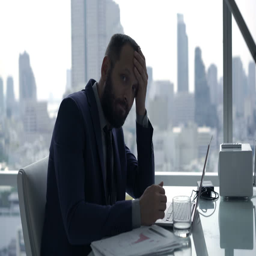
portrait of sad , unhappy businessman sitting by table in the office